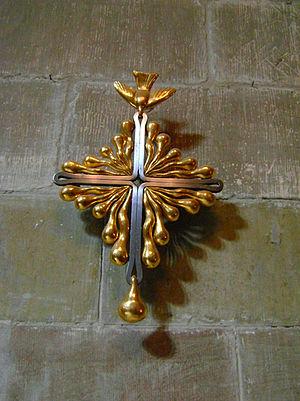
Croix de Pentecôte (créée par le joaillier Gilbert Albert) commémorant le 450e anniversaire de l'adoption de la Réforme à Genève. Cathédrale Saint-Pierre de Genève.